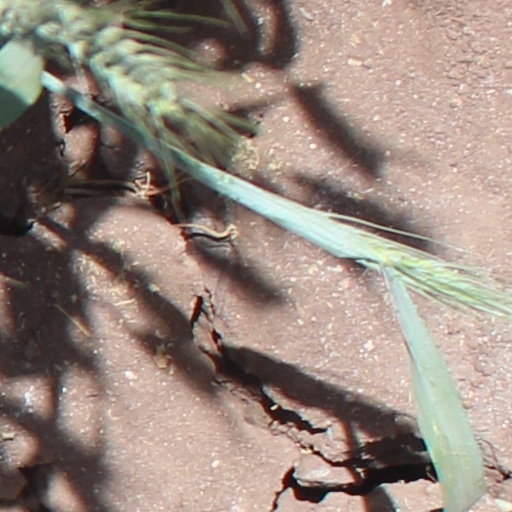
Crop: wheat